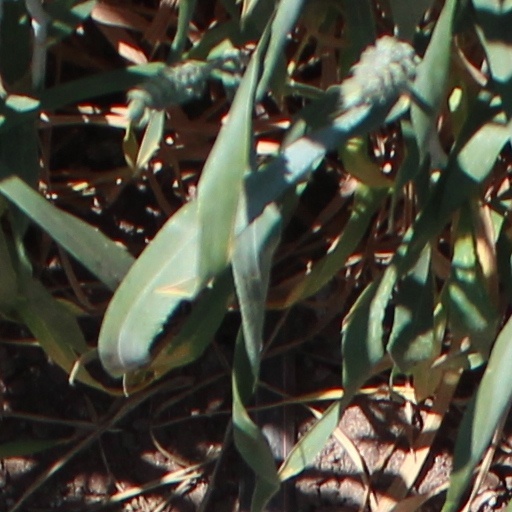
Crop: wheat